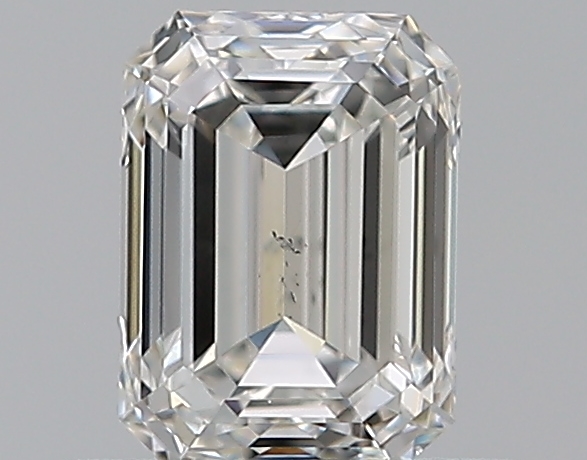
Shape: emerald
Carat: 0.5
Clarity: SI1
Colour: F
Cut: EX
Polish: EX
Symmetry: VG
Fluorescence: N
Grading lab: GIA
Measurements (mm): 5.19 x 3.79 x 2.58